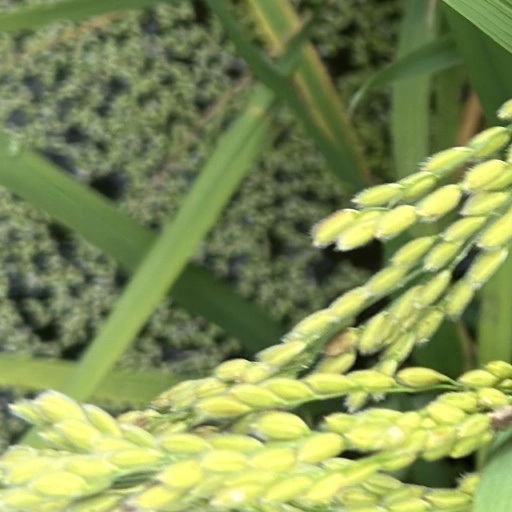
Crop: rice